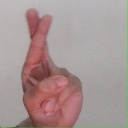
अक्षर: र